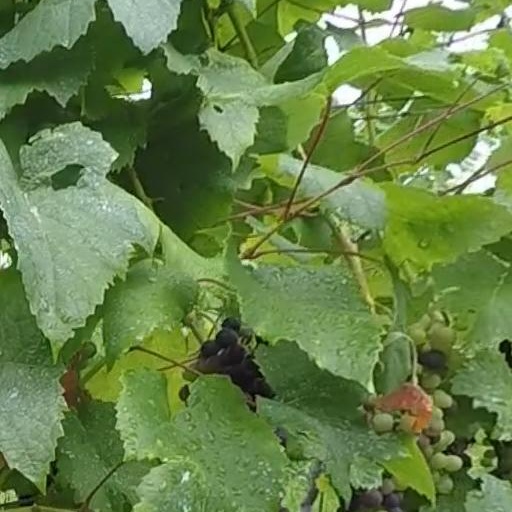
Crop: grape